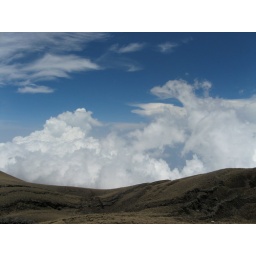
getting higher; the clouds below the backside of the mountain